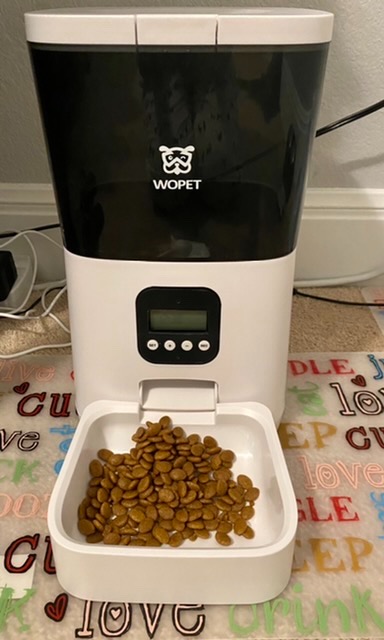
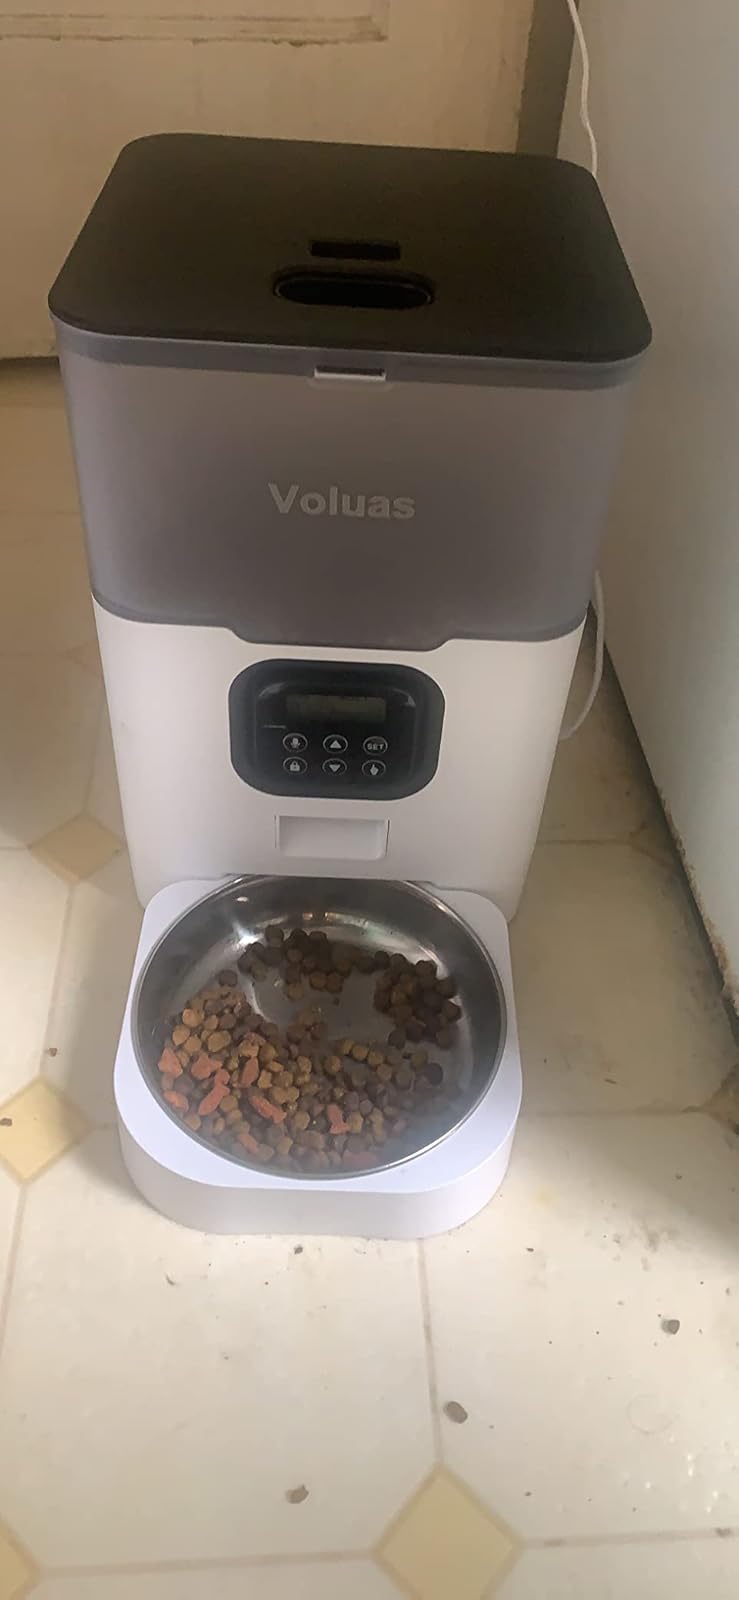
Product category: items_feeder
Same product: no